Church of Heavenly Peace, Fuzhou

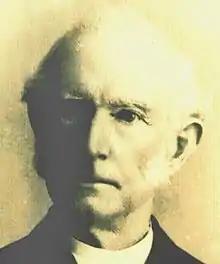
R.S. Maclay (1824 - 1907), the church founder

The history of Heavenly Peace Church can be traced back to the time when the American Methodist Episcopal Mission first set up their Mission in East Asia.